Kalaviṅka

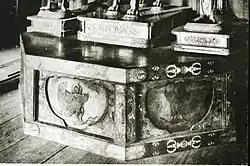
Karyōbinga, panels on octagonal platform. Chūson-ji

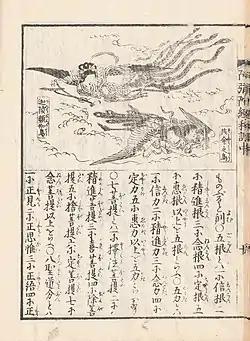
Kalaviṅka and jīvam-jīvaka(Two Headed Bird)

A well-known example is the pair of kalaviṅka carved in openwork ("sukashibori") onto a Buddhist hanging ornament called the keman, used in the golden hall of Chūson-ji temple in Iwate Prefecture. The kalaviṅka from this ornament was commemorated on a 120-yen definitive stamp issued Nov. 1, 1962. The pose and general appearance of this piece are similar to the ones seen on the octagonal pedestal of the same temple (pictured right).